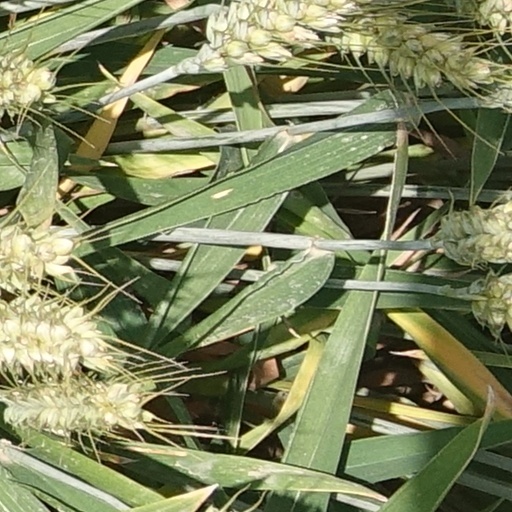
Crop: wheat